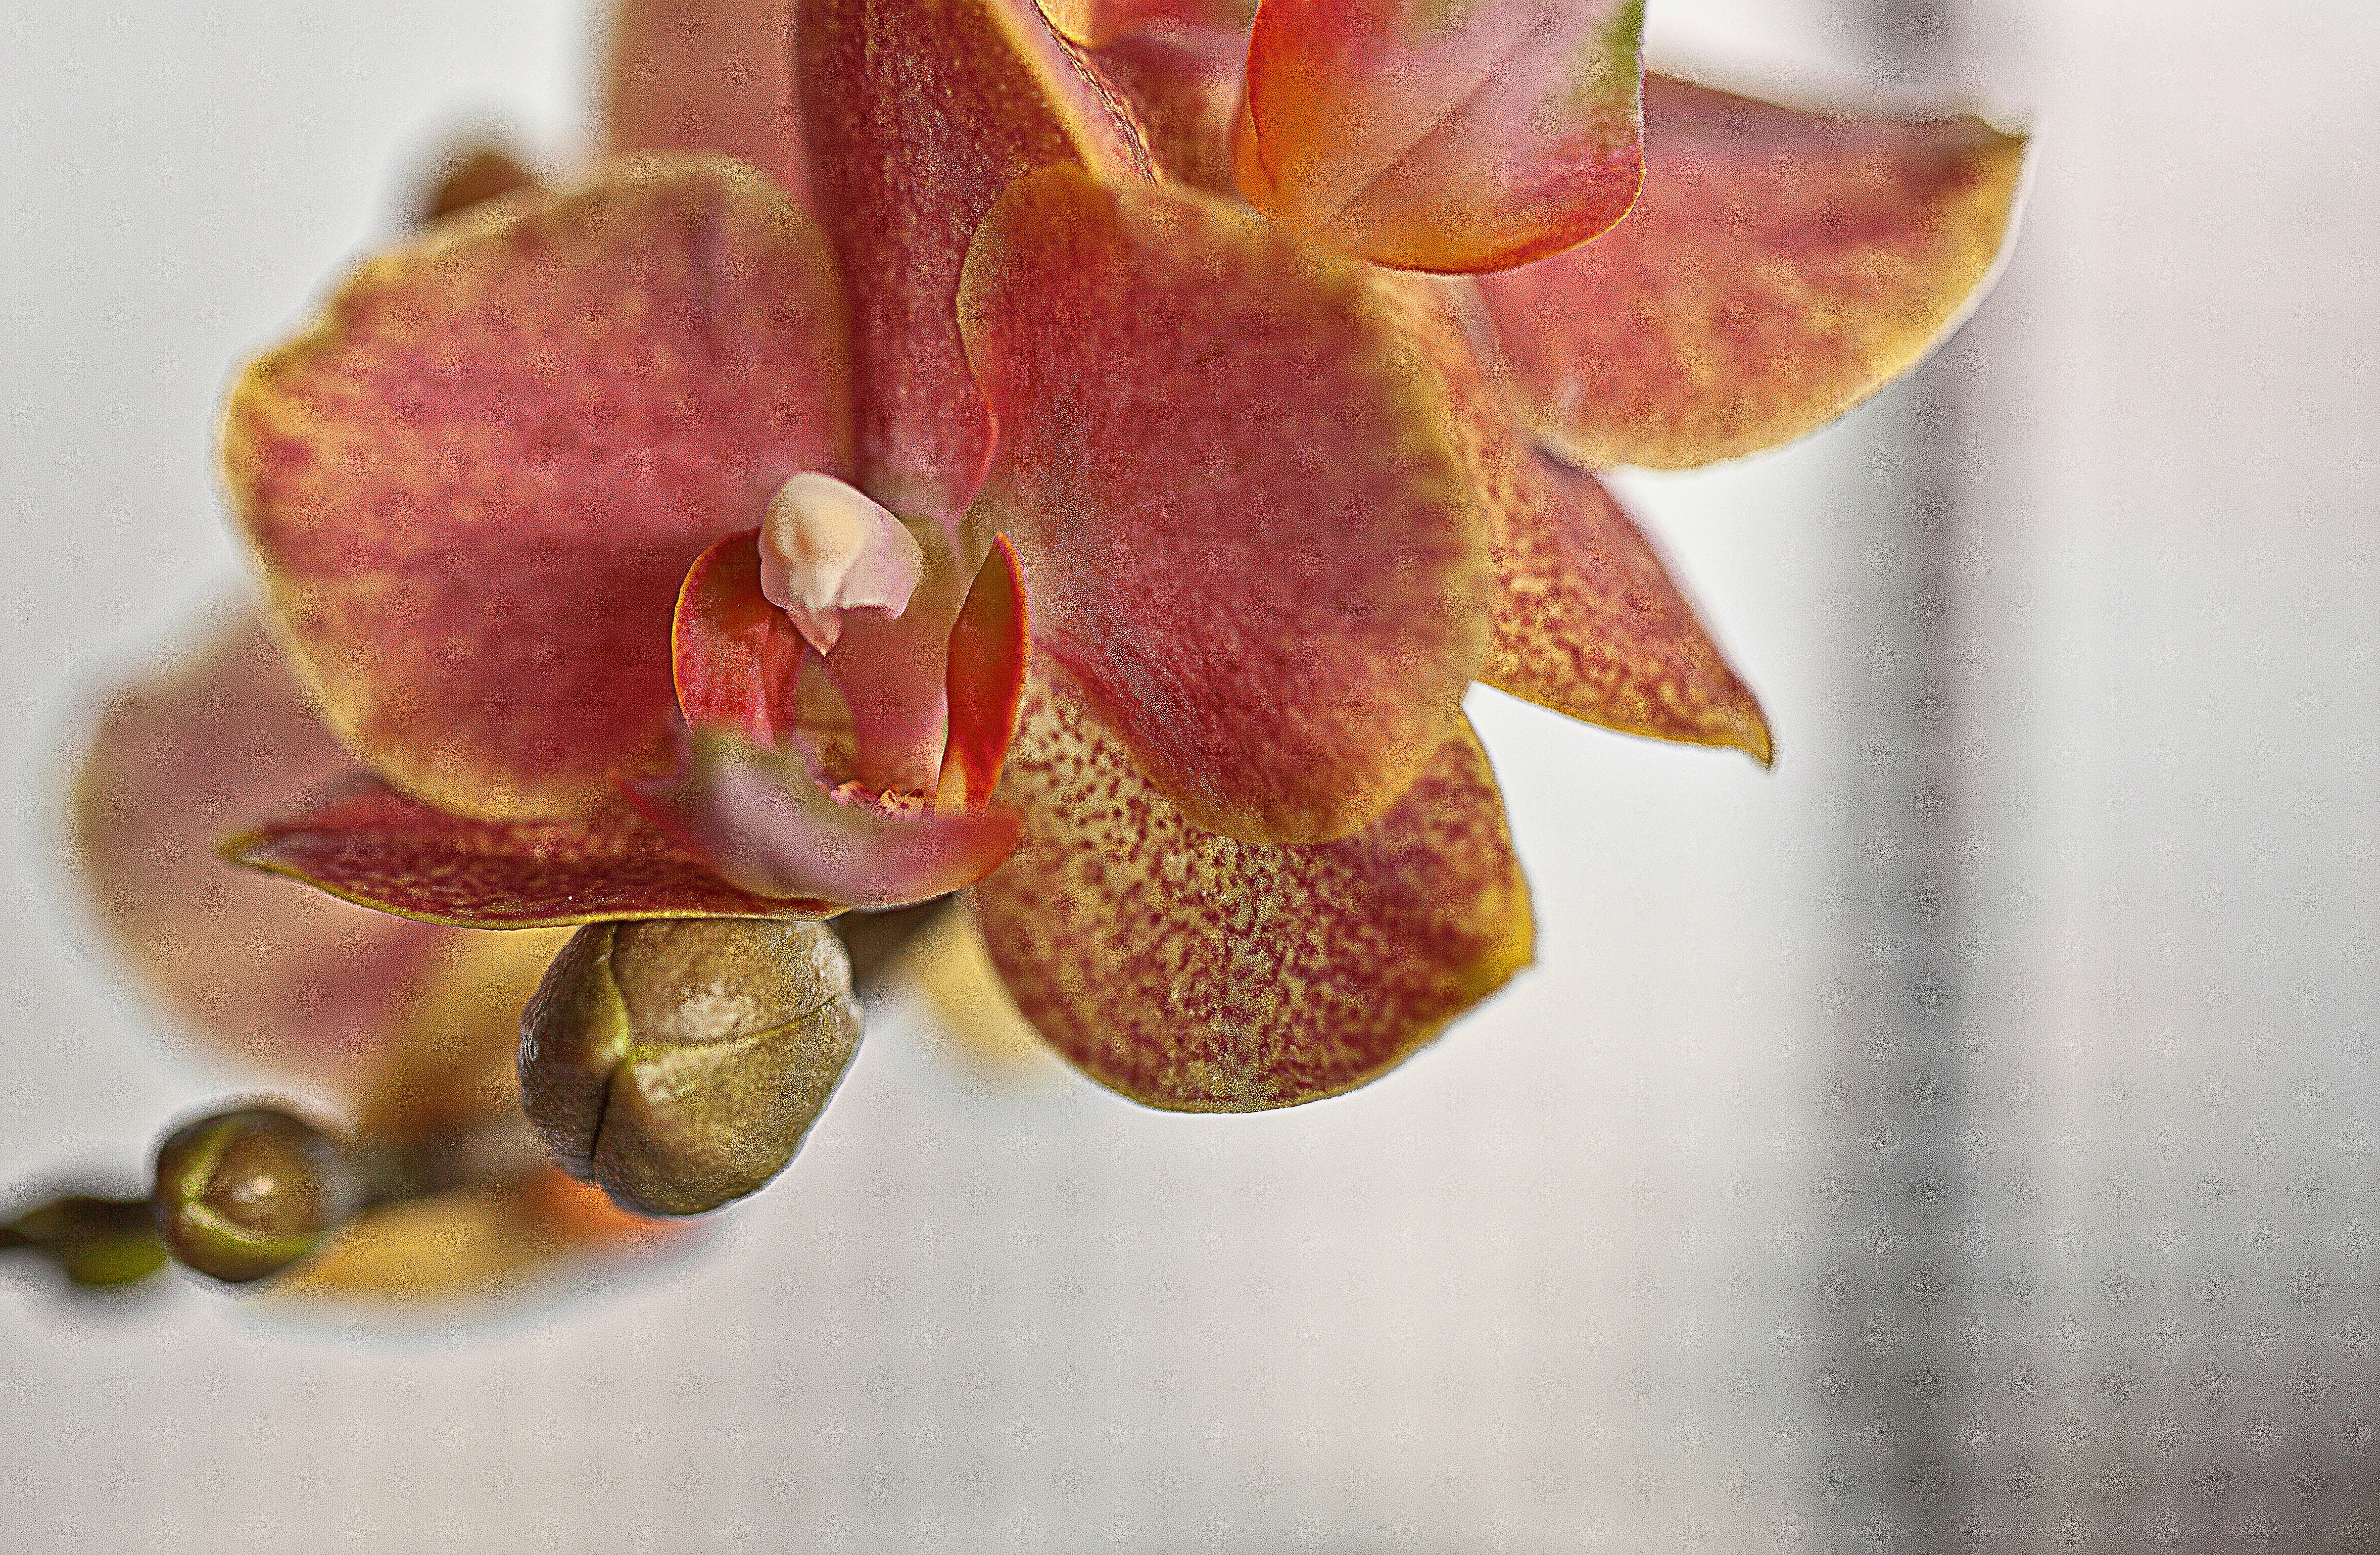
nature, plant, photography, leaf, flower, petal, red, color, botany, blooming, yellow, flora, orchid, close up, orchis, floristry, macro photography, flowering plant, flower room, flower petals, flower buds, oriental flower, land plant, moth orchid